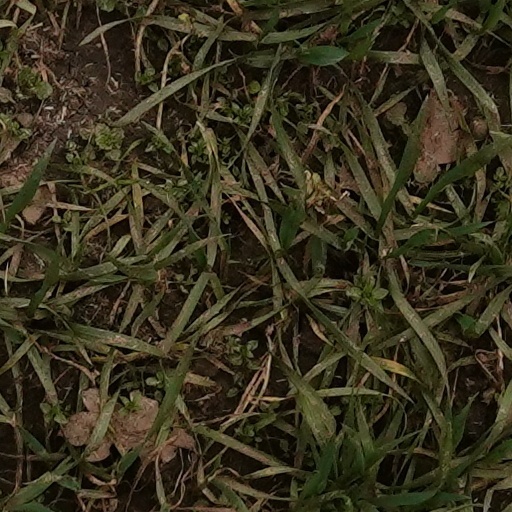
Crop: wheat